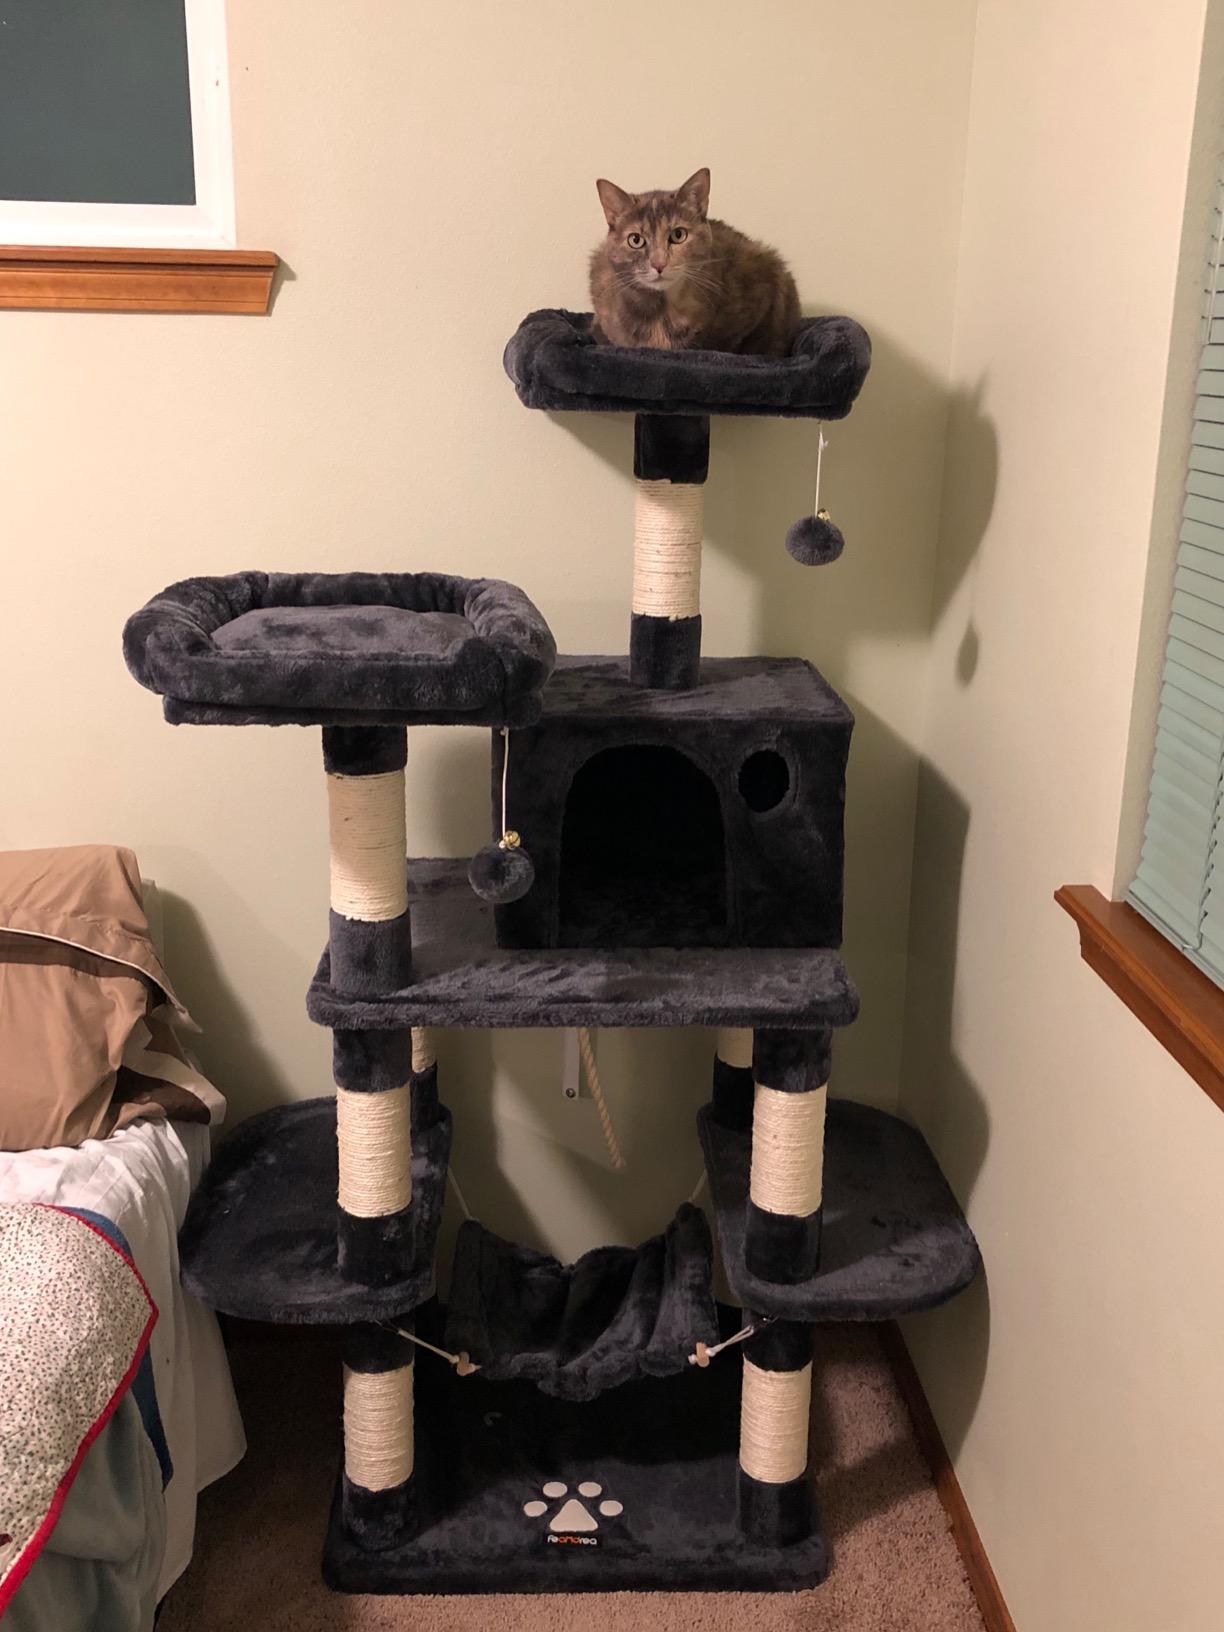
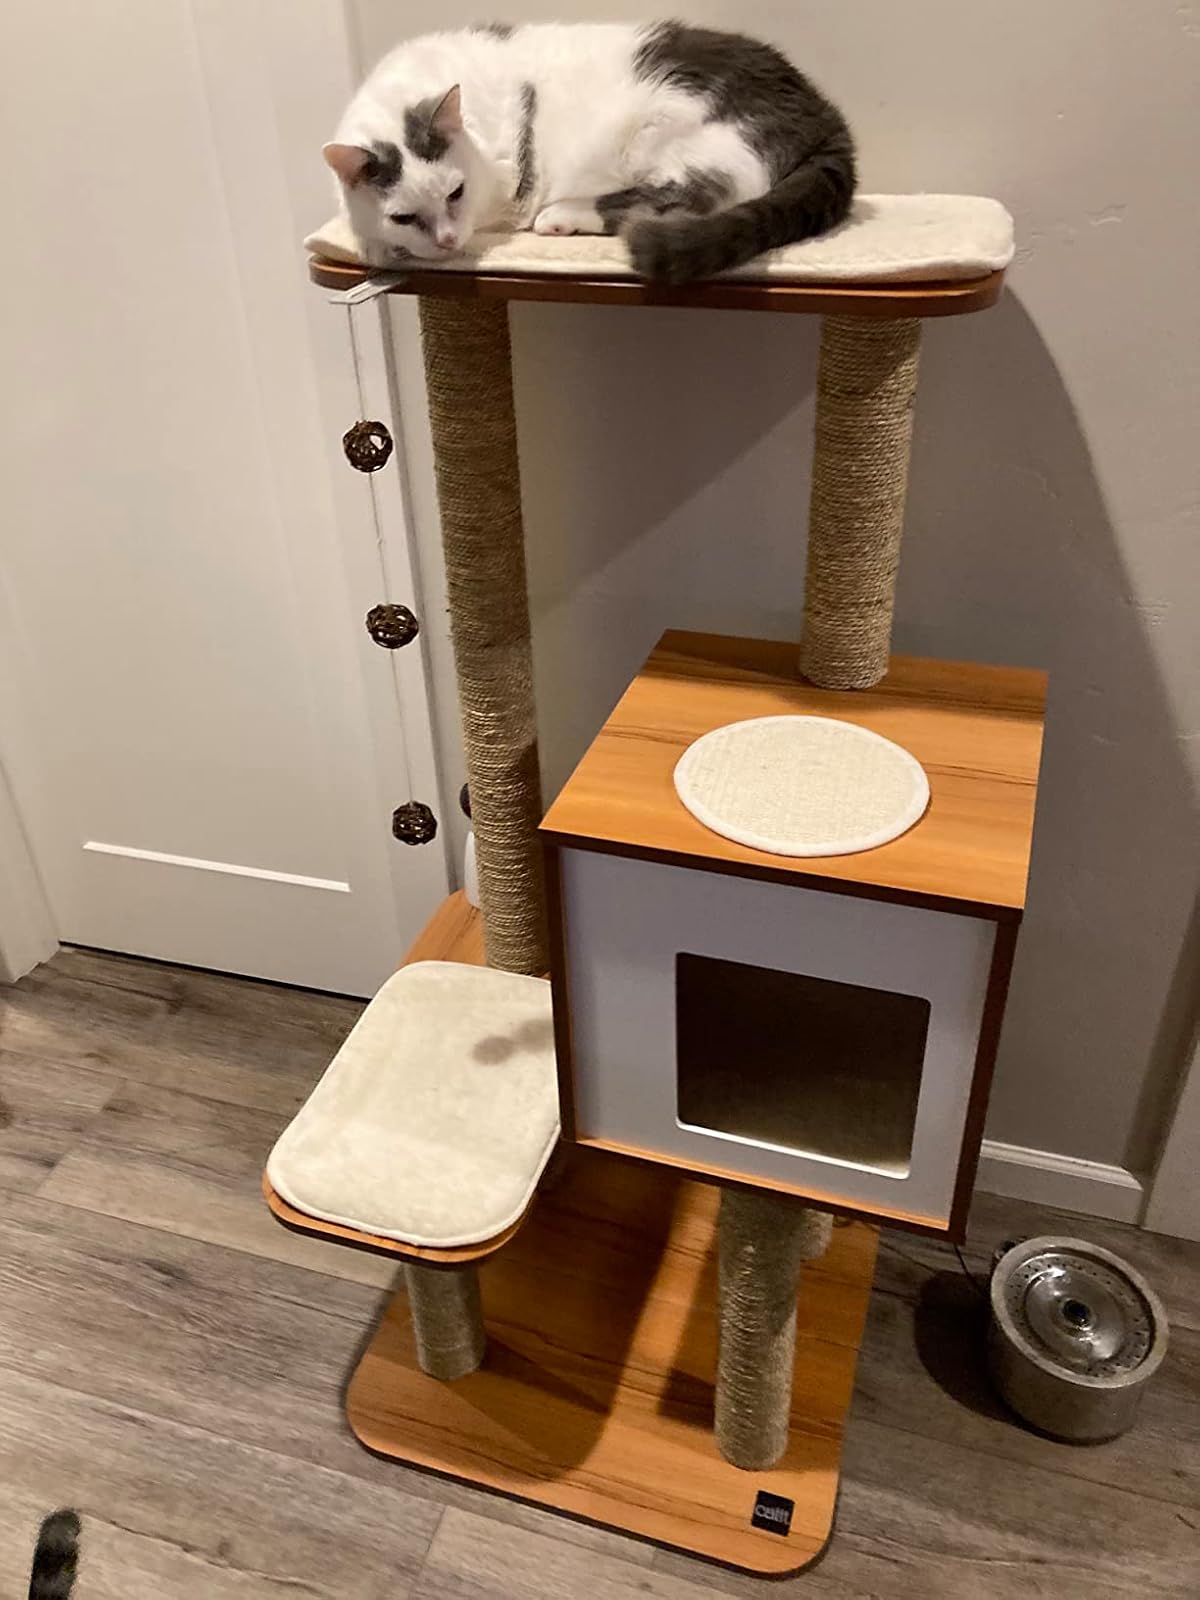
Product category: items_cat tree
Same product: no